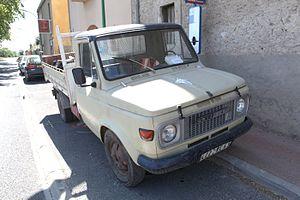
Unic était un constructeur français de voitures de tourisme et de camions. Unic a également produit des autocars.